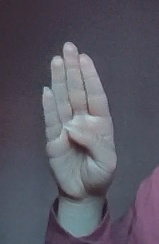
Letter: kaaf